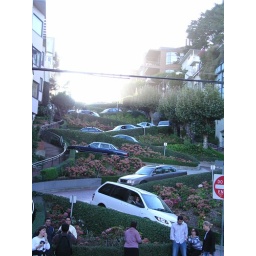
car route in lombard street